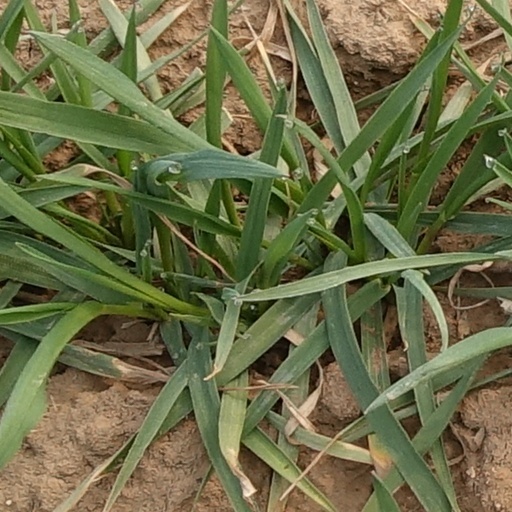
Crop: wheat